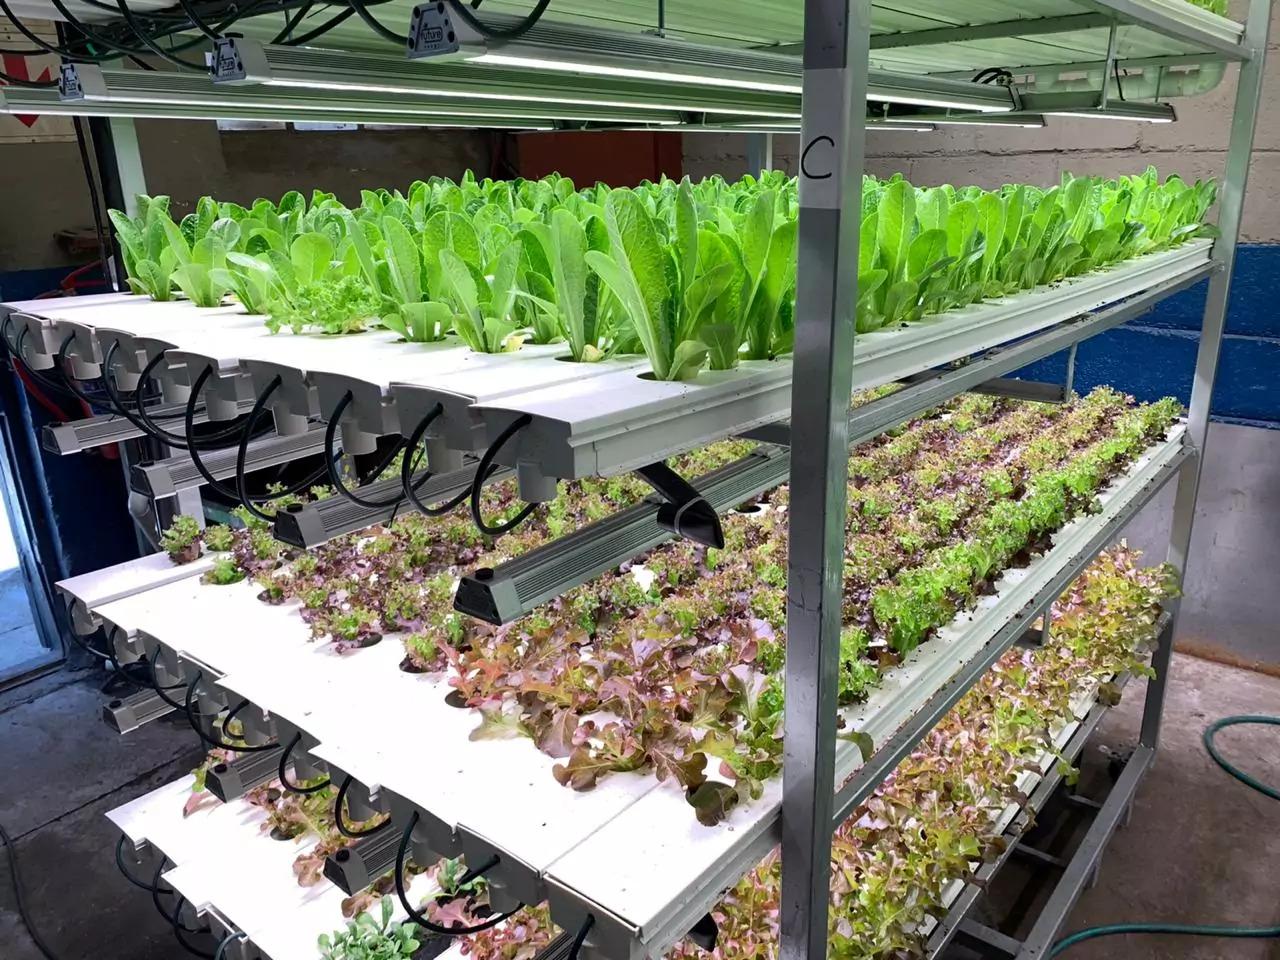
Moja ya mashine inayotumika kwenye kilimo cha kisasa, kisichotumia udongo tayari mimea mbalimbali imepandwa ndani yake ikiwa ni pamoja na maua tofautitofauti, mboga za majani aina ya chainizi pia.